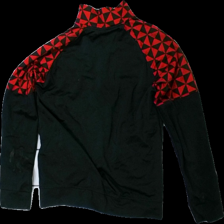
View: back
Type: Cardigan
Category: Children
Brand: Nike
Colors: Black, Red
Material: 100% polyester
Pattern: Geometric print
Cut: Regular
Size: 164
Season: Spring
Stains: Major
Holes: Major
Damage: fläck arm
Damage location: bottom right
Damage 2 location: bottom right
Damage 3: fläckar
Damage 3 location: bottom center
Price range: <50
Recommended usage: Export
Description: svart kofta med röda trianglar upptill,nopprig och fläckar fram och arm